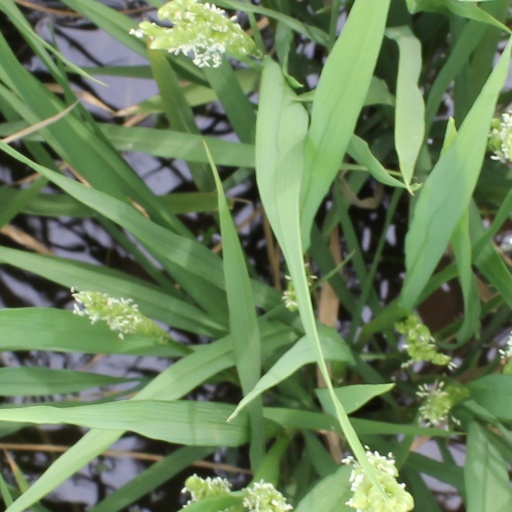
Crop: rice